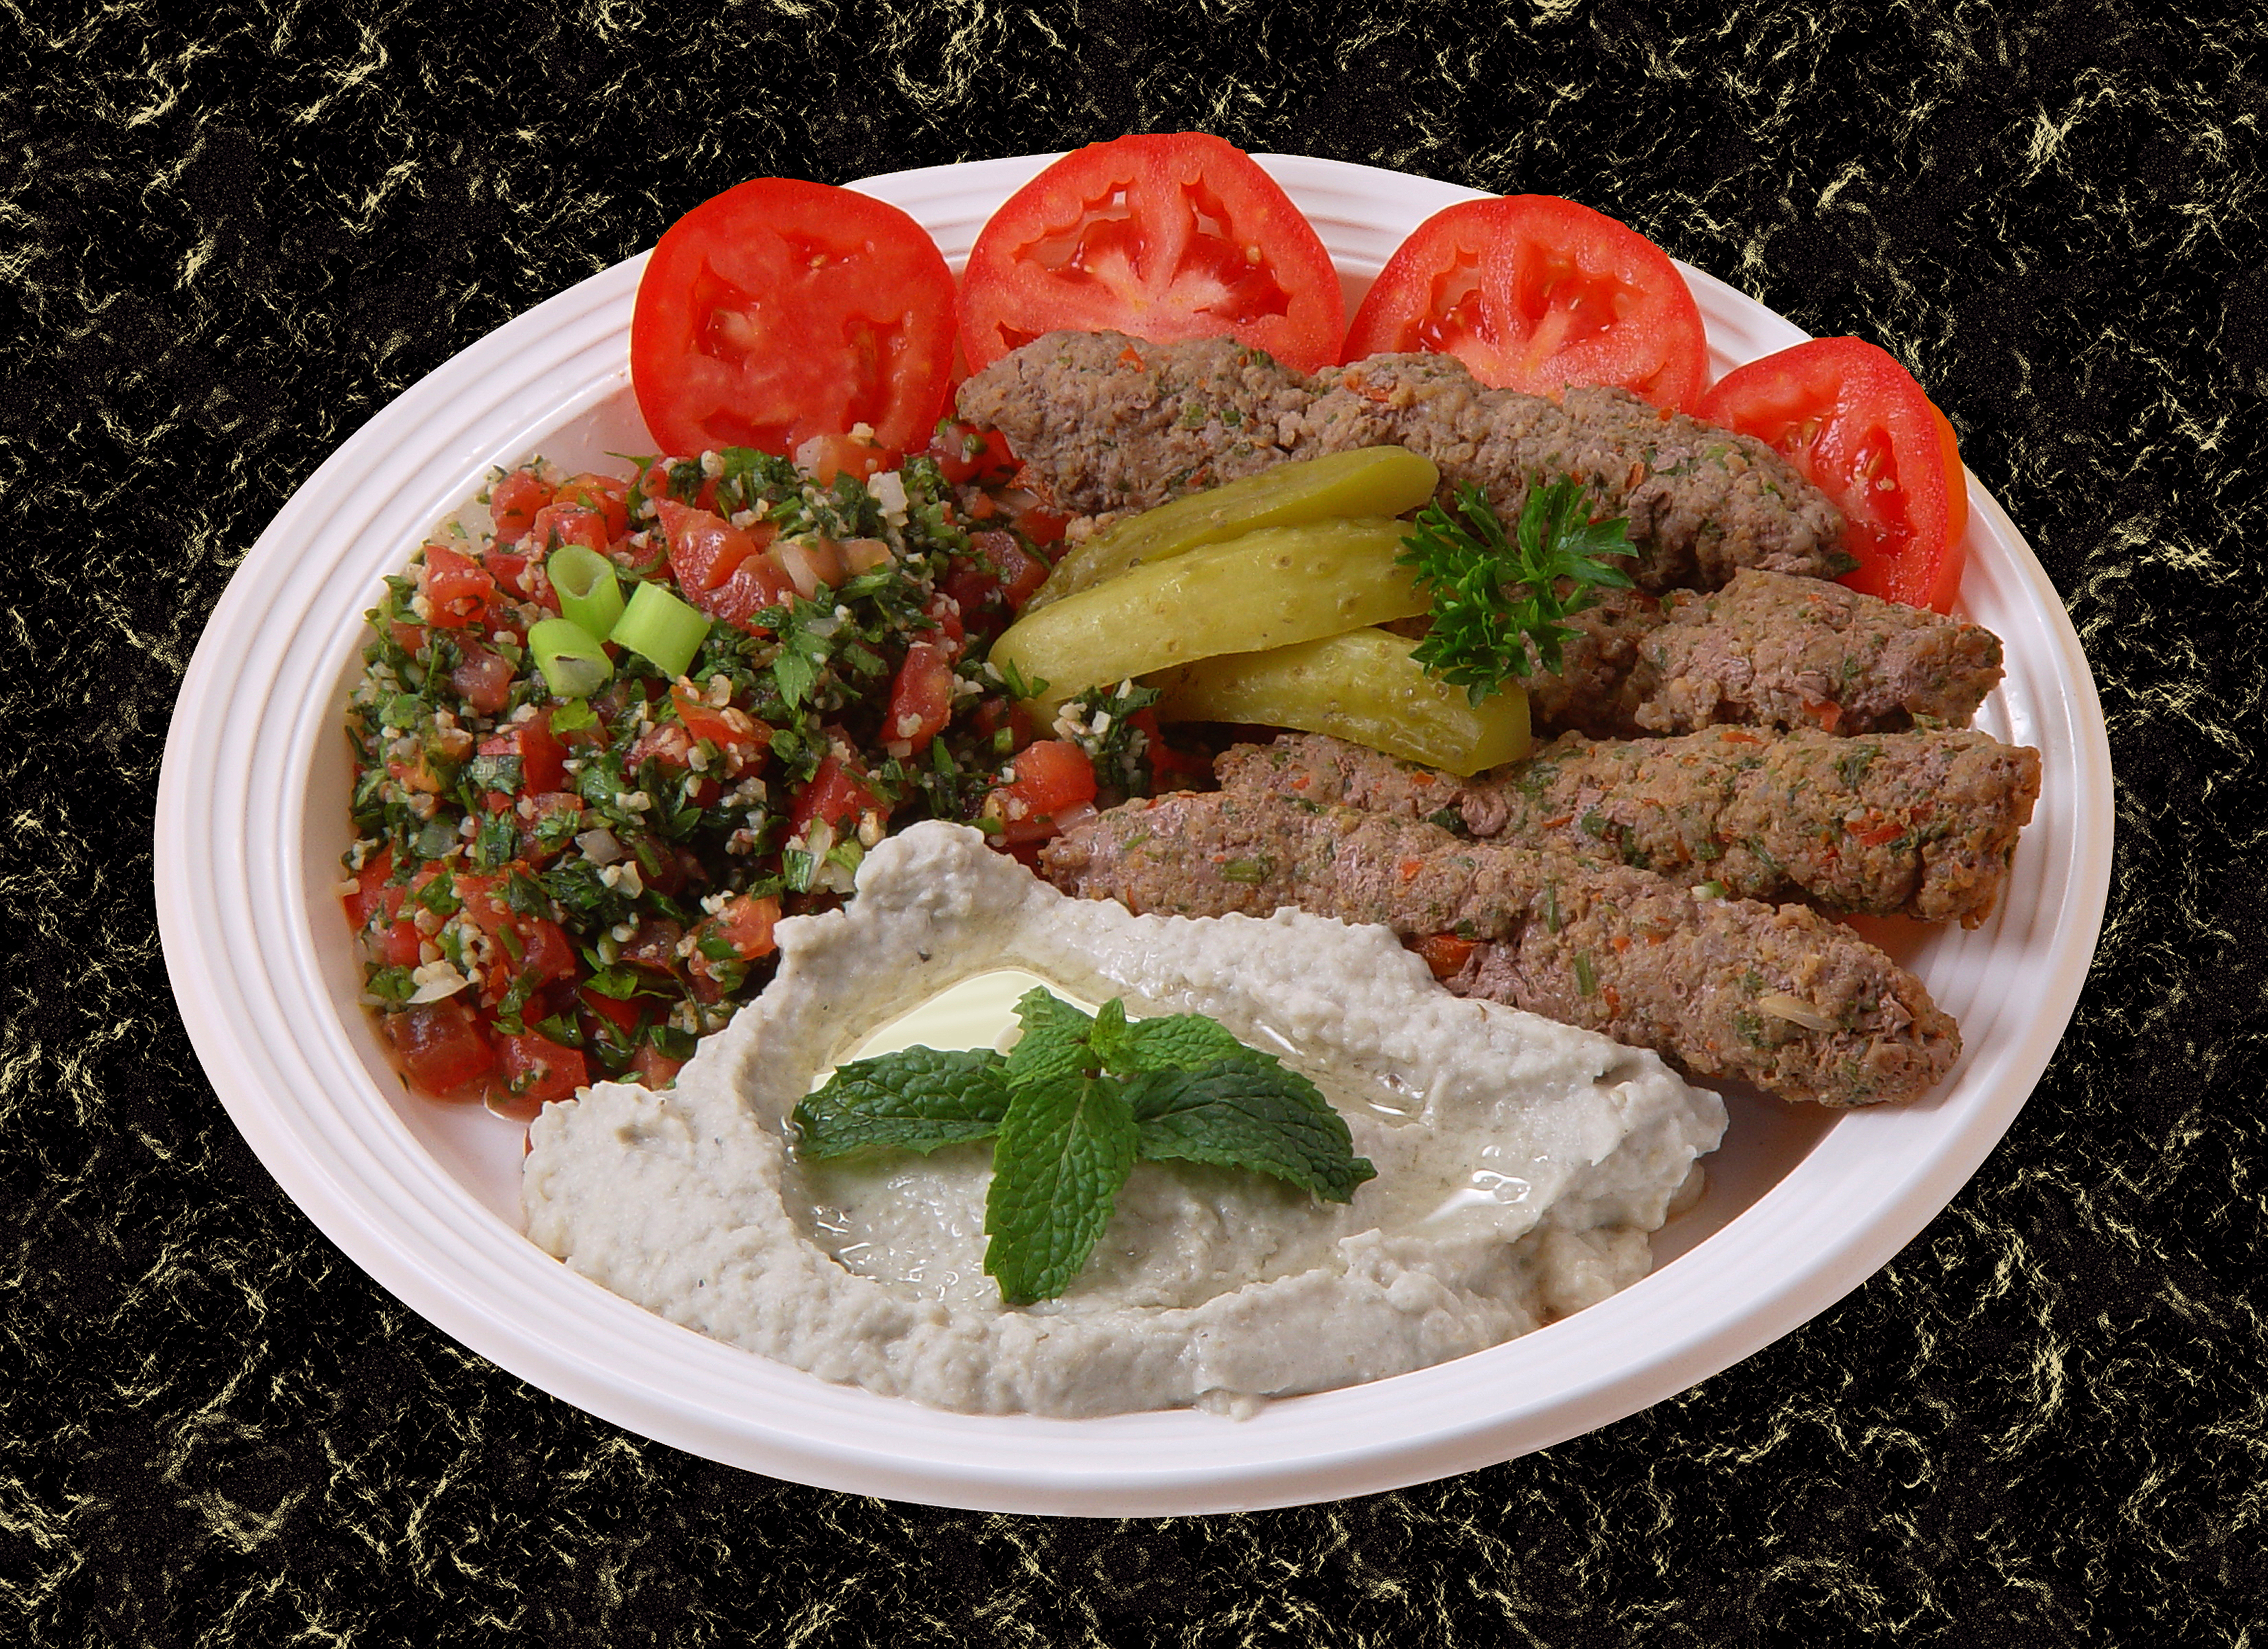
tomato, mint, eggplant, eggplant cream, cucumber, salad, food, dish, cuisine, vegetarian food, mediterranean food, middle eastern food, asian food, meal, vegetable, appetizer, african food, recipe, turkish food, side dish, meze